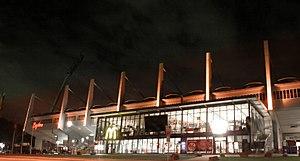
La BayArena est un stade de football situé à Leverkusen. Le Bayer Leverkusen, évoluant en championnat d'Allemagne, y dispute ses matchs à domicile depuis 1958.